Cat System Corp.

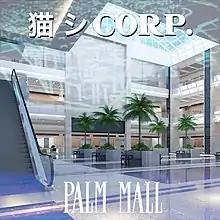
"Palm Mall" album cover

Jornt Elzinga was born in the Netherlands on 3 March 1989. He was influenced by the pop culture of the 1990s and the early 2000s, saying he "witnessed the world's globalization and grew up with slow dial-up Internet." His sister watched TV shows such as "Saved by the Bell", which Jornt called "a childhood memory that has been in my mind forever." His dad frequently filmed and took photos as a kid; as Jornt said, "most of my memories from the early 90s are documented."